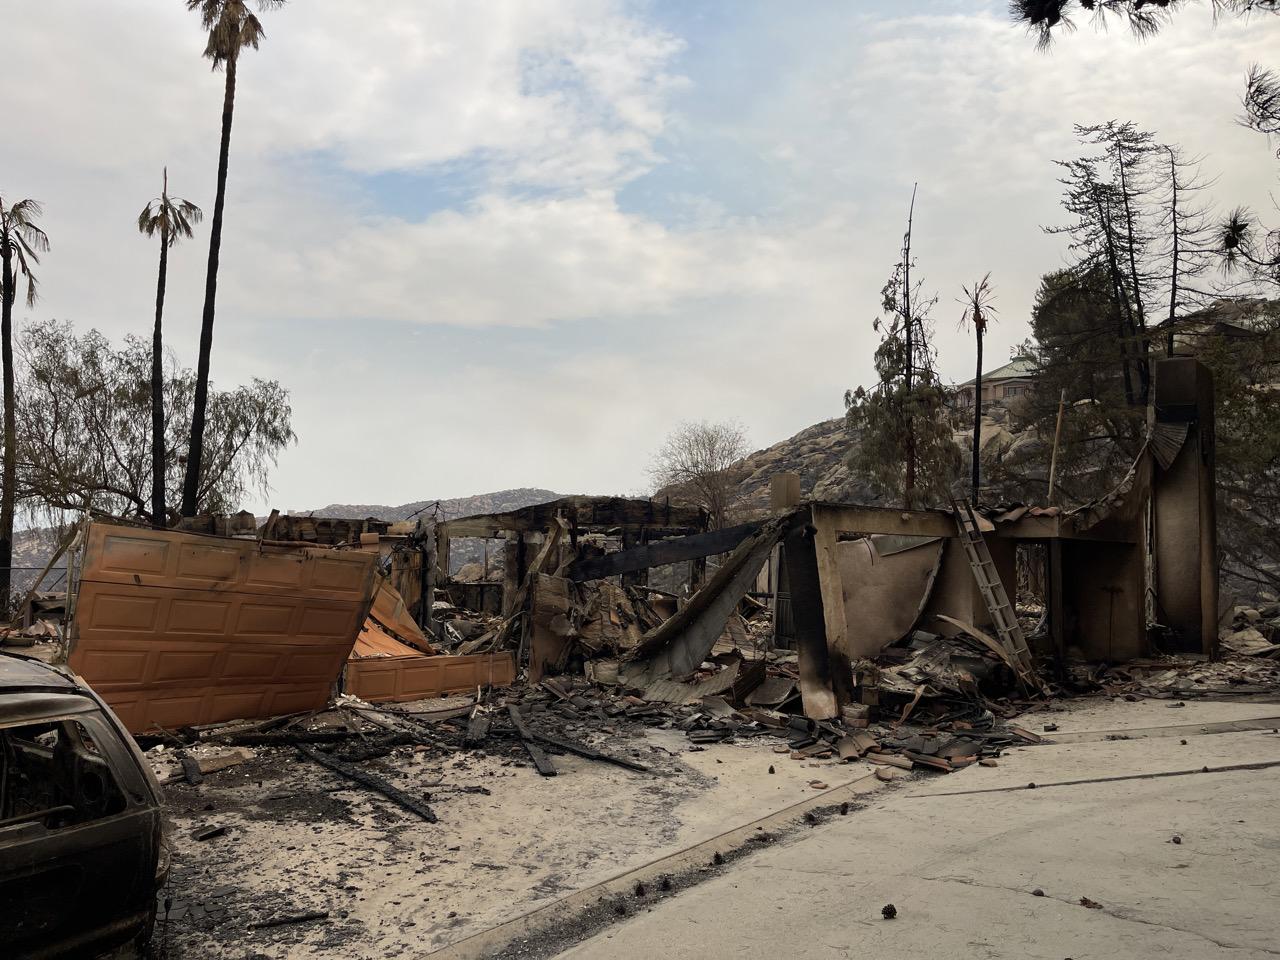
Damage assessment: destroyed